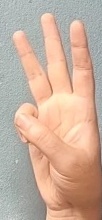
ASL sign: 6